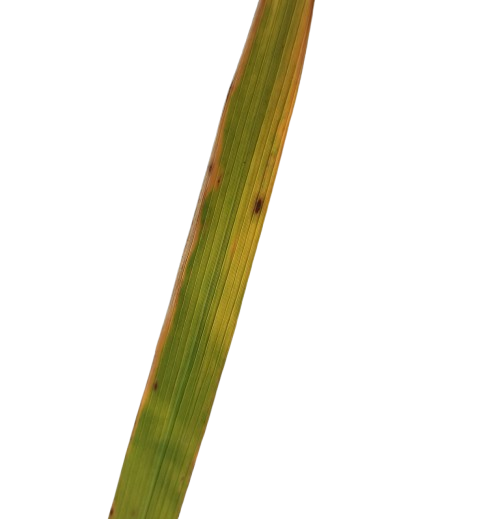
Label: Rice Tungro